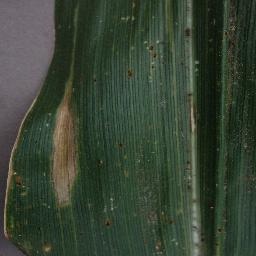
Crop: corn
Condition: (maize)_northern_blight